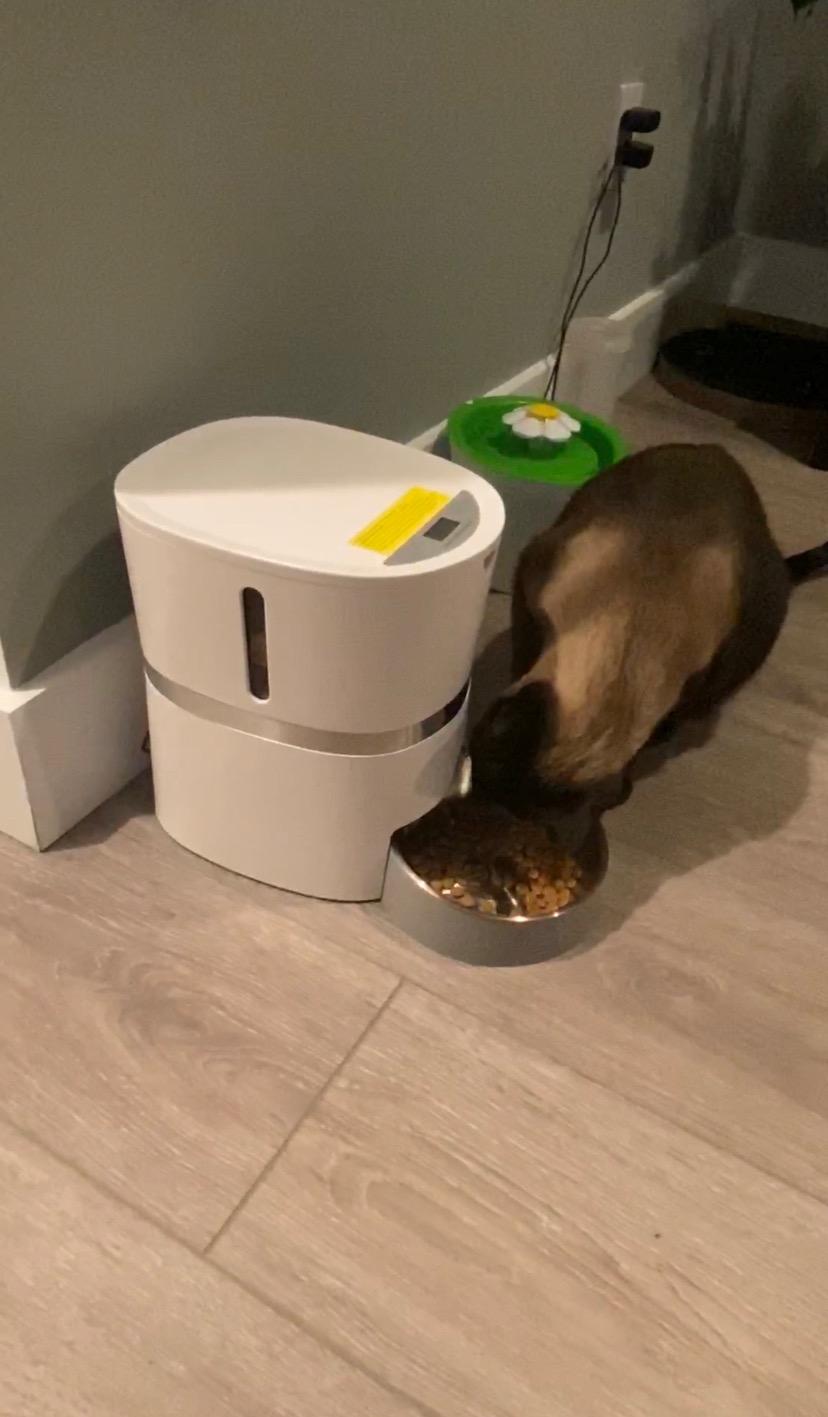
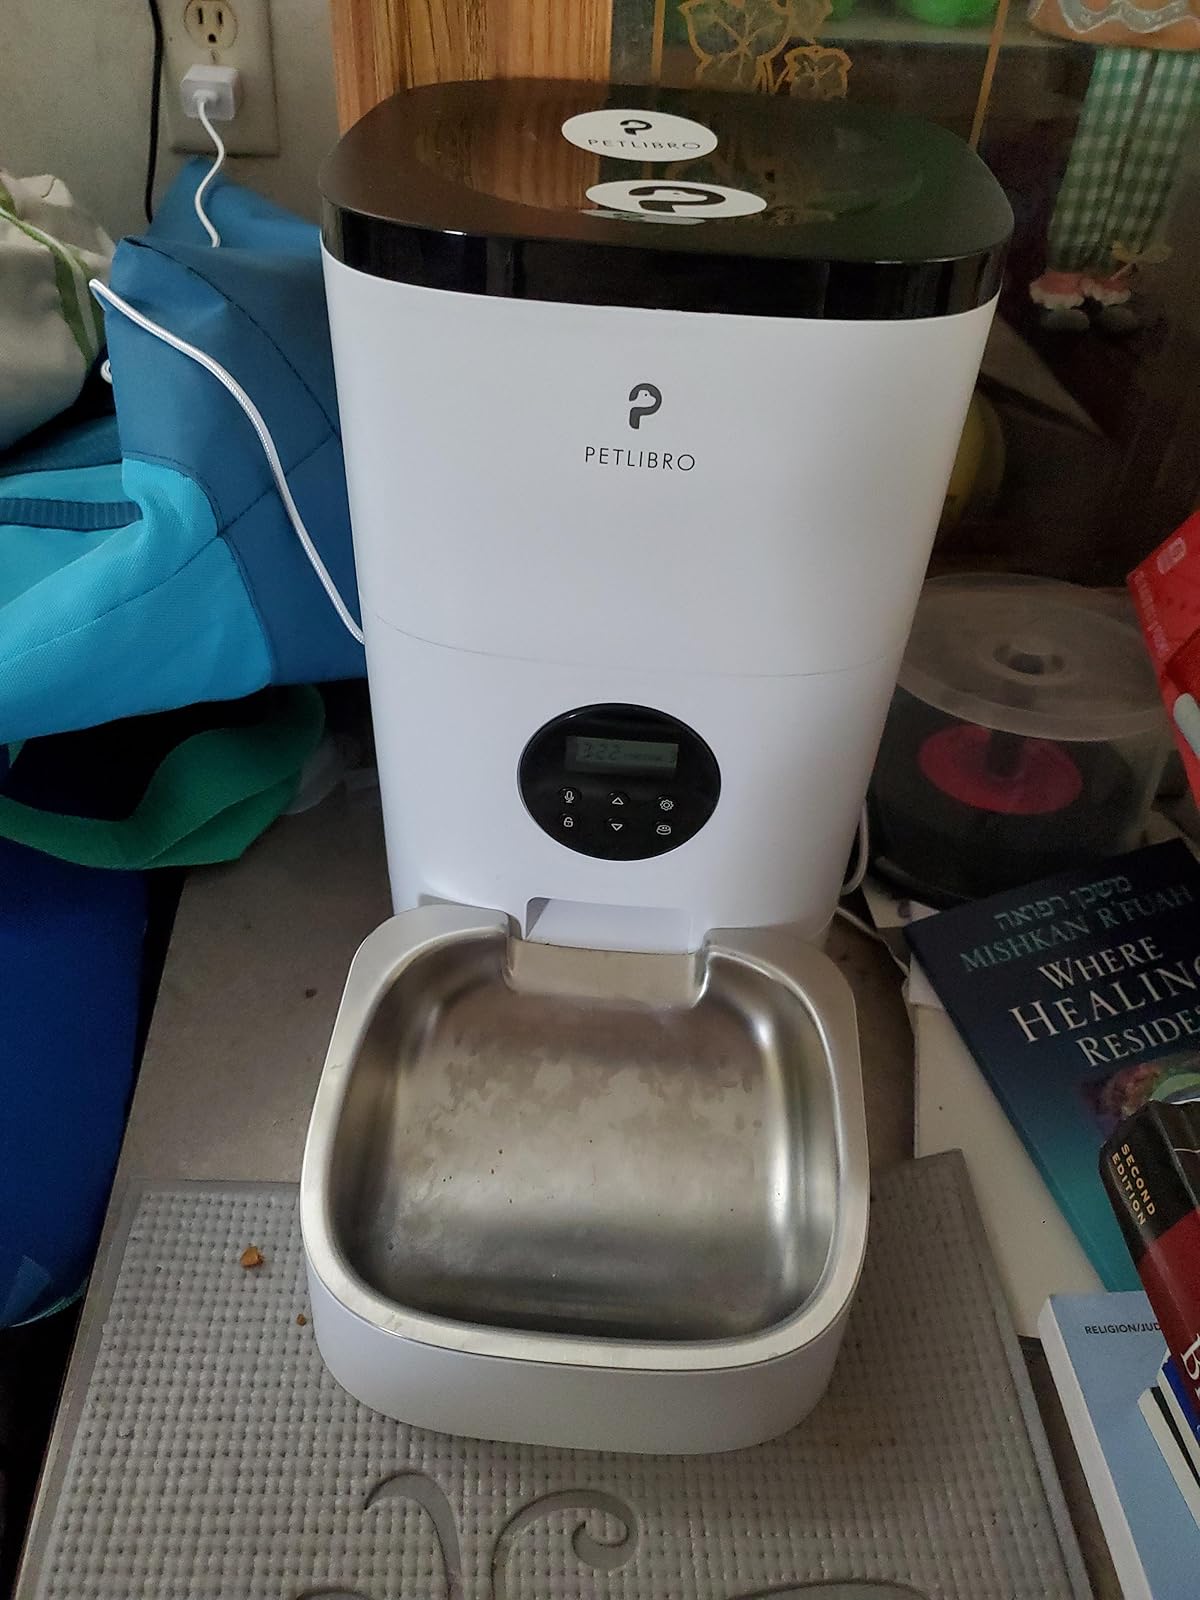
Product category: items_feeder
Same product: no